Government College Chamba

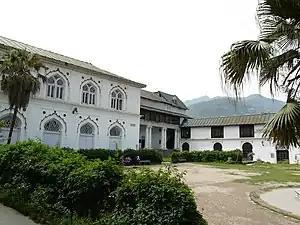
Old College Complex at Akhand Chandi Palace

The College is affiliated to Himachal Pradesh University, Shimla.